Agents (Finnish band)

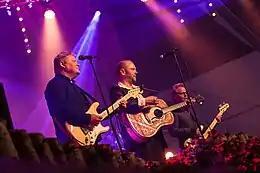
Agents performing in 2015

In 1992, Esa Pulliainen invited Jorma Kääriäinen as the lead singer of Agents. The band also got a new drummer, Heikki Sandrén. The keyboard player on the albums was J-P Virtanen.